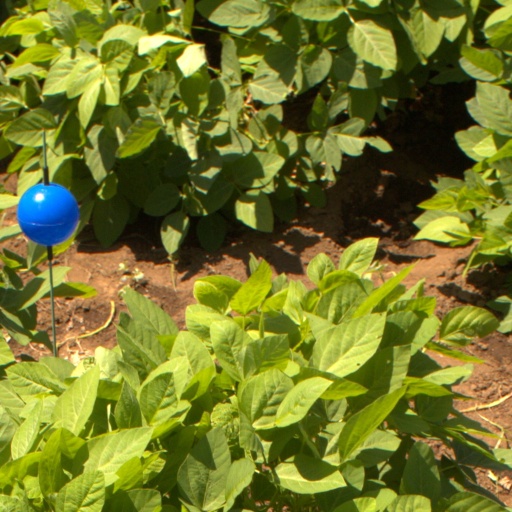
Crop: soybean